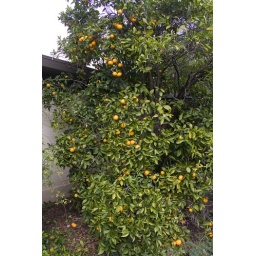
An orange tree in front of our house